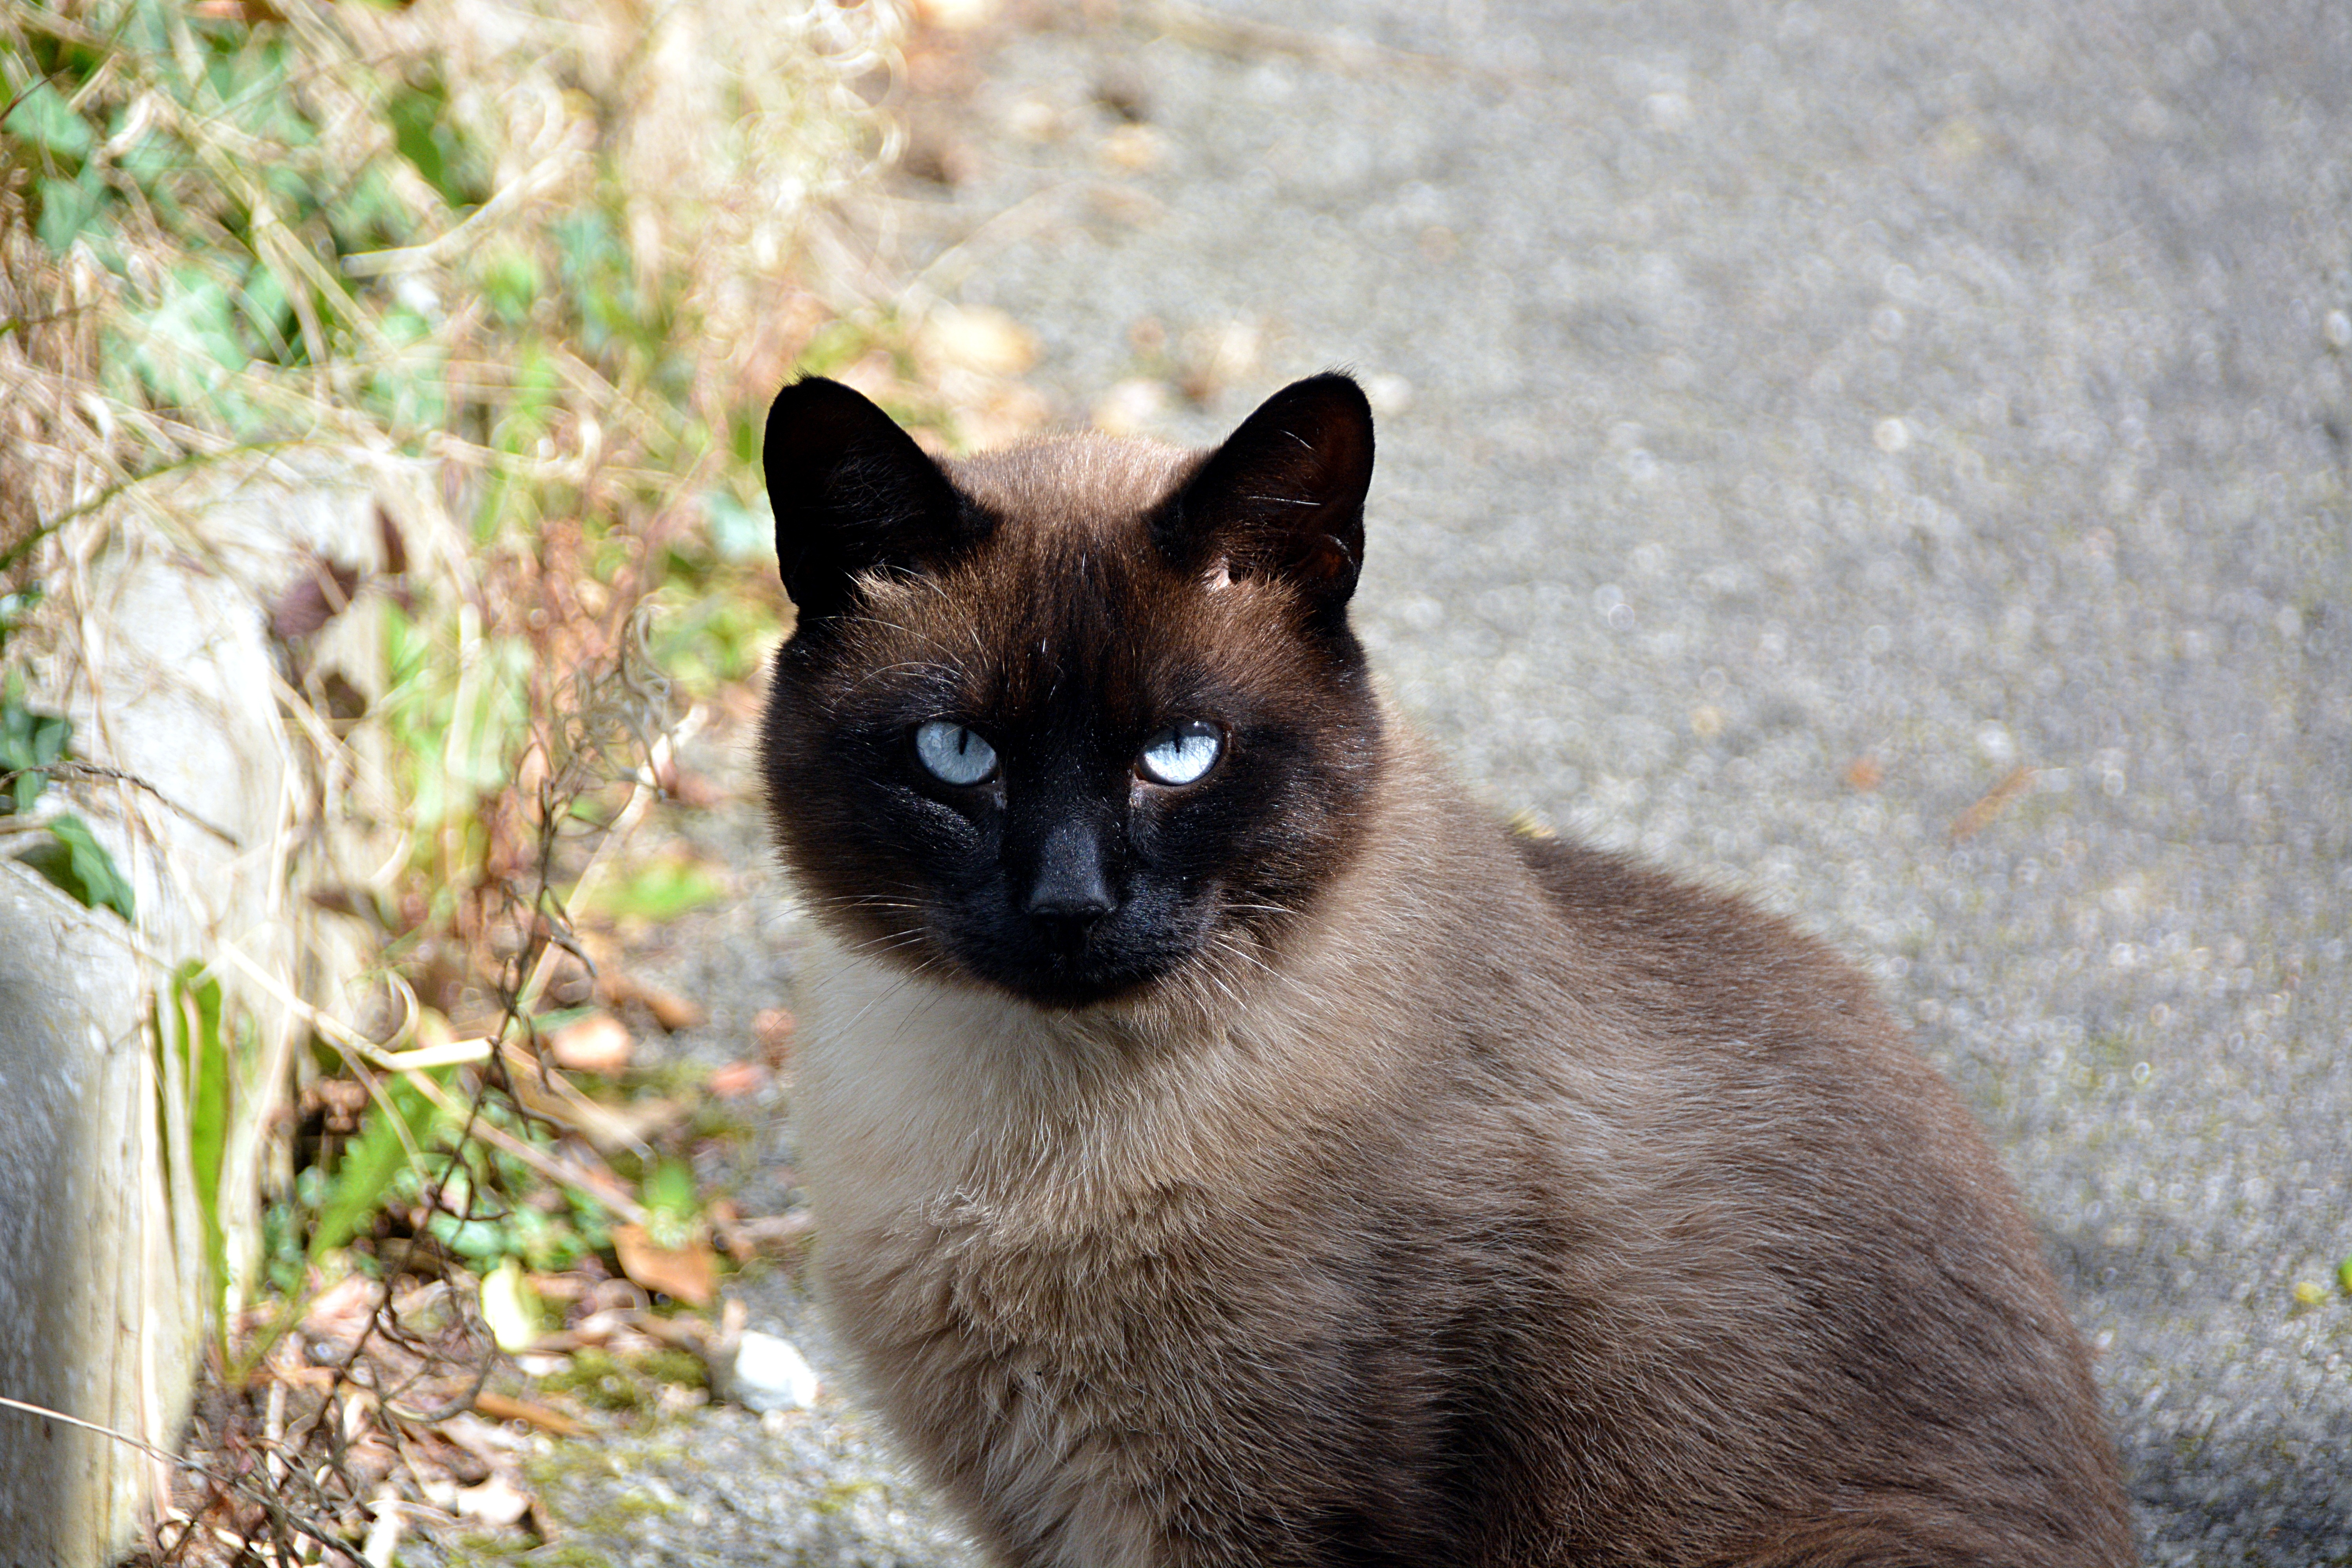
animal, kitten, cat, feline, mammal, blue, black cat, fauna, domestic animal, eyes, whiskers, animals, vertebrate, cat eyes, siamese, siamese cat, blue eyes, small to medium sized cats, cat like mammal, tonkinese